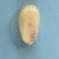
Maize quality: Good